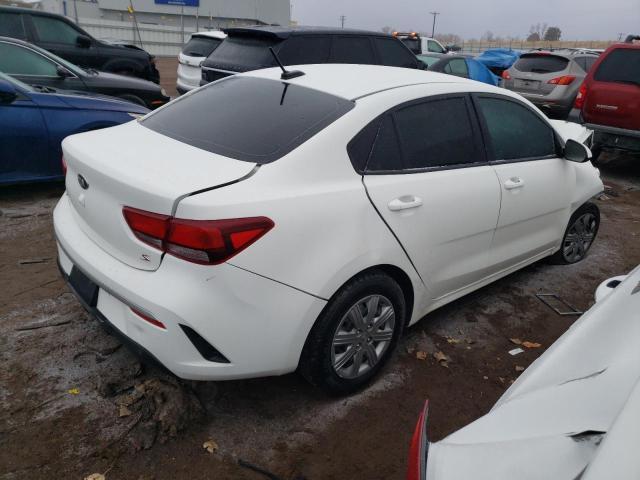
Aucun dommage détecté.
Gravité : aucun